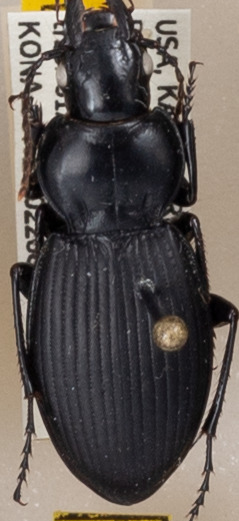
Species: Cyclotrachelus sodalis colossus
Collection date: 2022-08-31
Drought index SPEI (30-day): -1.22
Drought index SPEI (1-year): -0.372
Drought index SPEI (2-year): -0.32